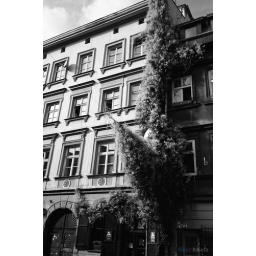
Some plant climbing in front of a building